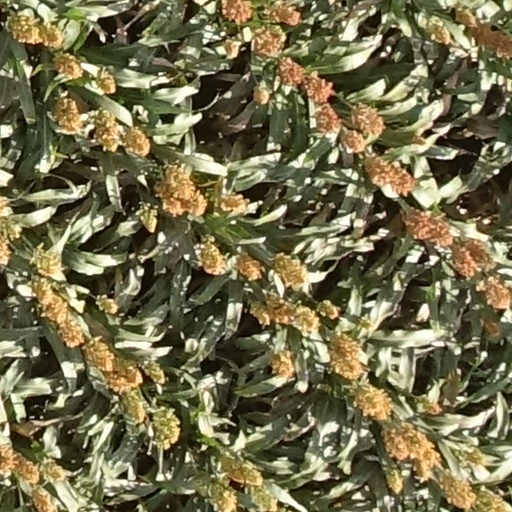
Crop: sorghum